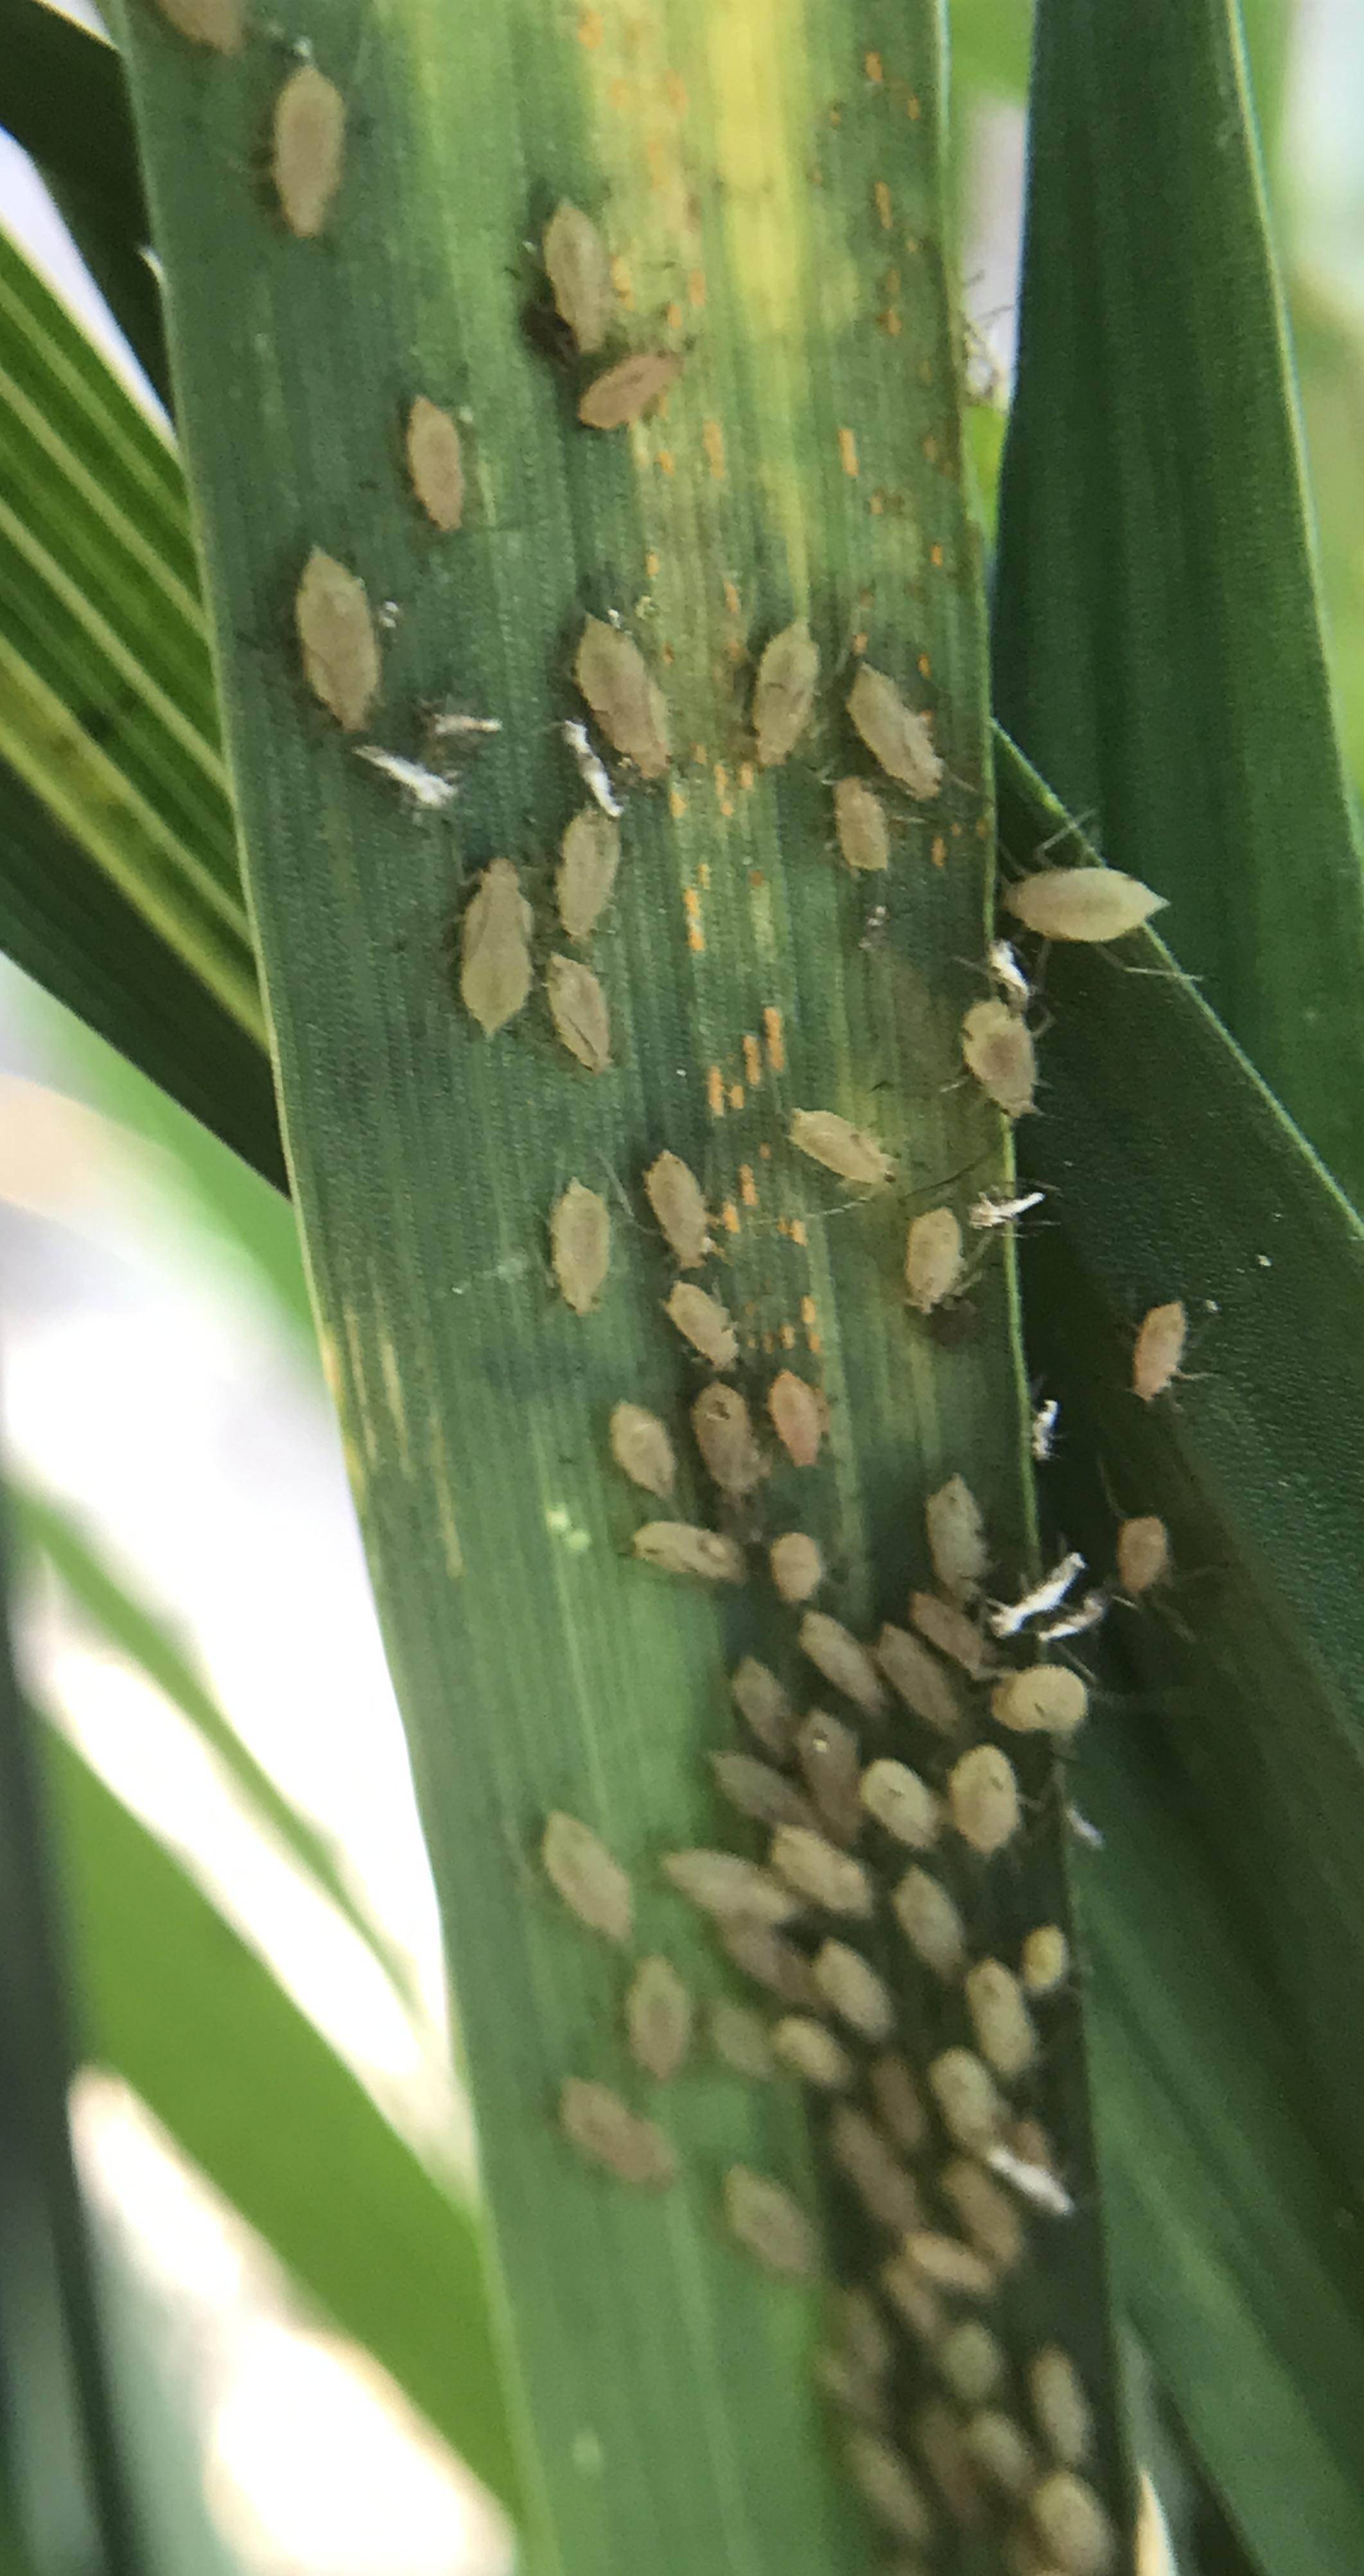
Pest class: english_grain_aphid